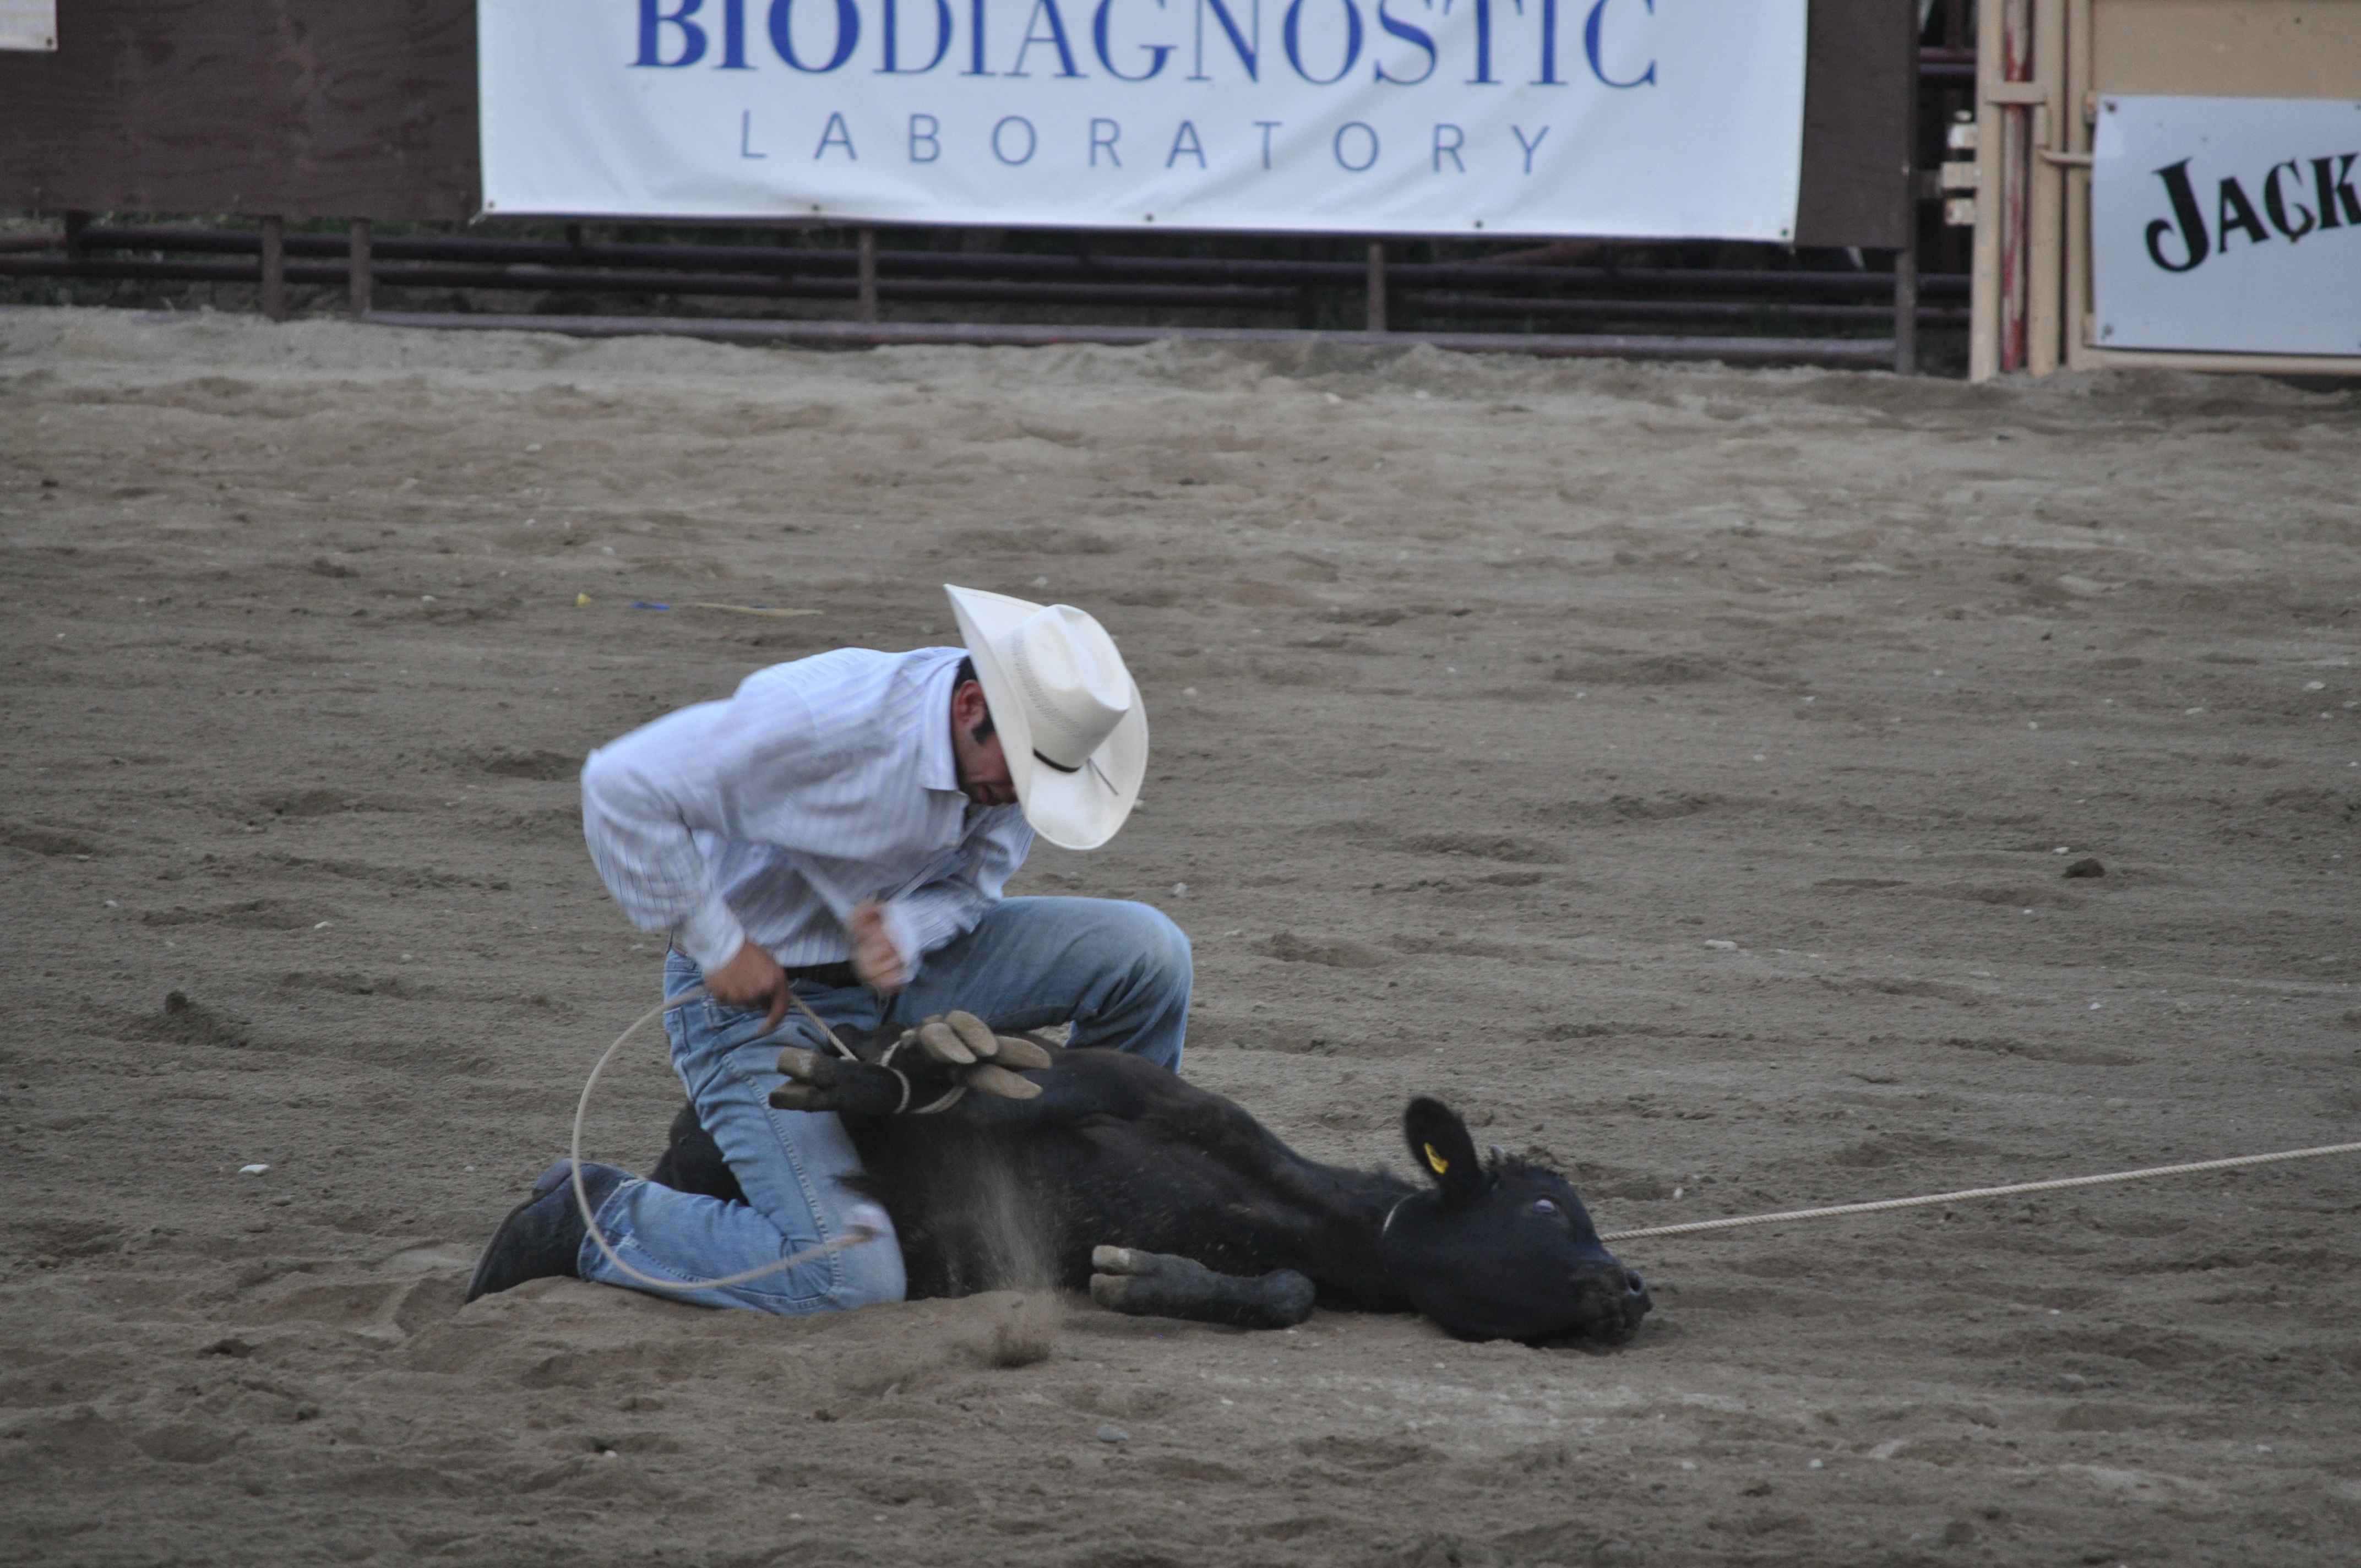
ranch, cowboy, rodeo